Bharatpur Junction railway station

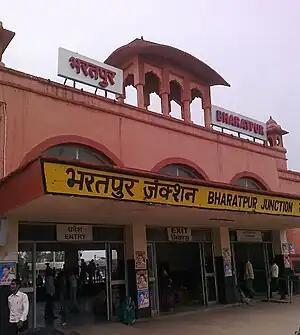
The facade of Bharatpur Junction in 2012

Bharatpur Junction railway station (station code: BTE) is a station in Bharatpur, Rajasthan, India, located on the Mathura–Kota section of the New Delhi–Mumbai main line of Indian Railways. It is an important station of the West Central Railway zone (WCR) and has the status of Grade A station.